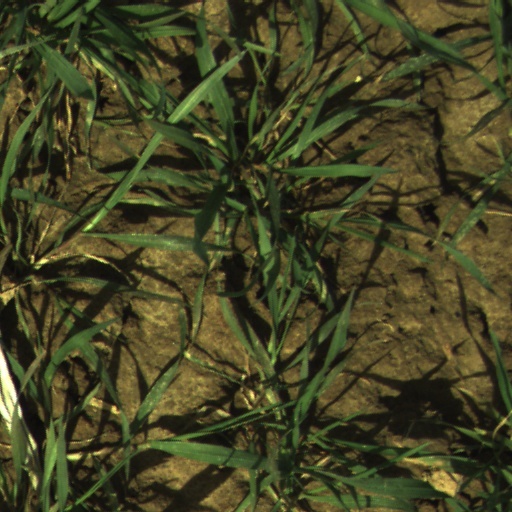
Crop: wheat